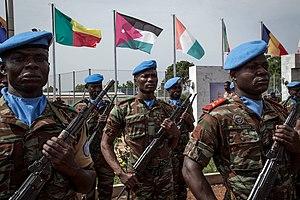
Des casques bleus (béninois) lors de la visite du secrétaire général de l'ONU, Antonio Guterres à Bamako, Mali, 30 mai 2018. (VOA/Kassim Traoré)